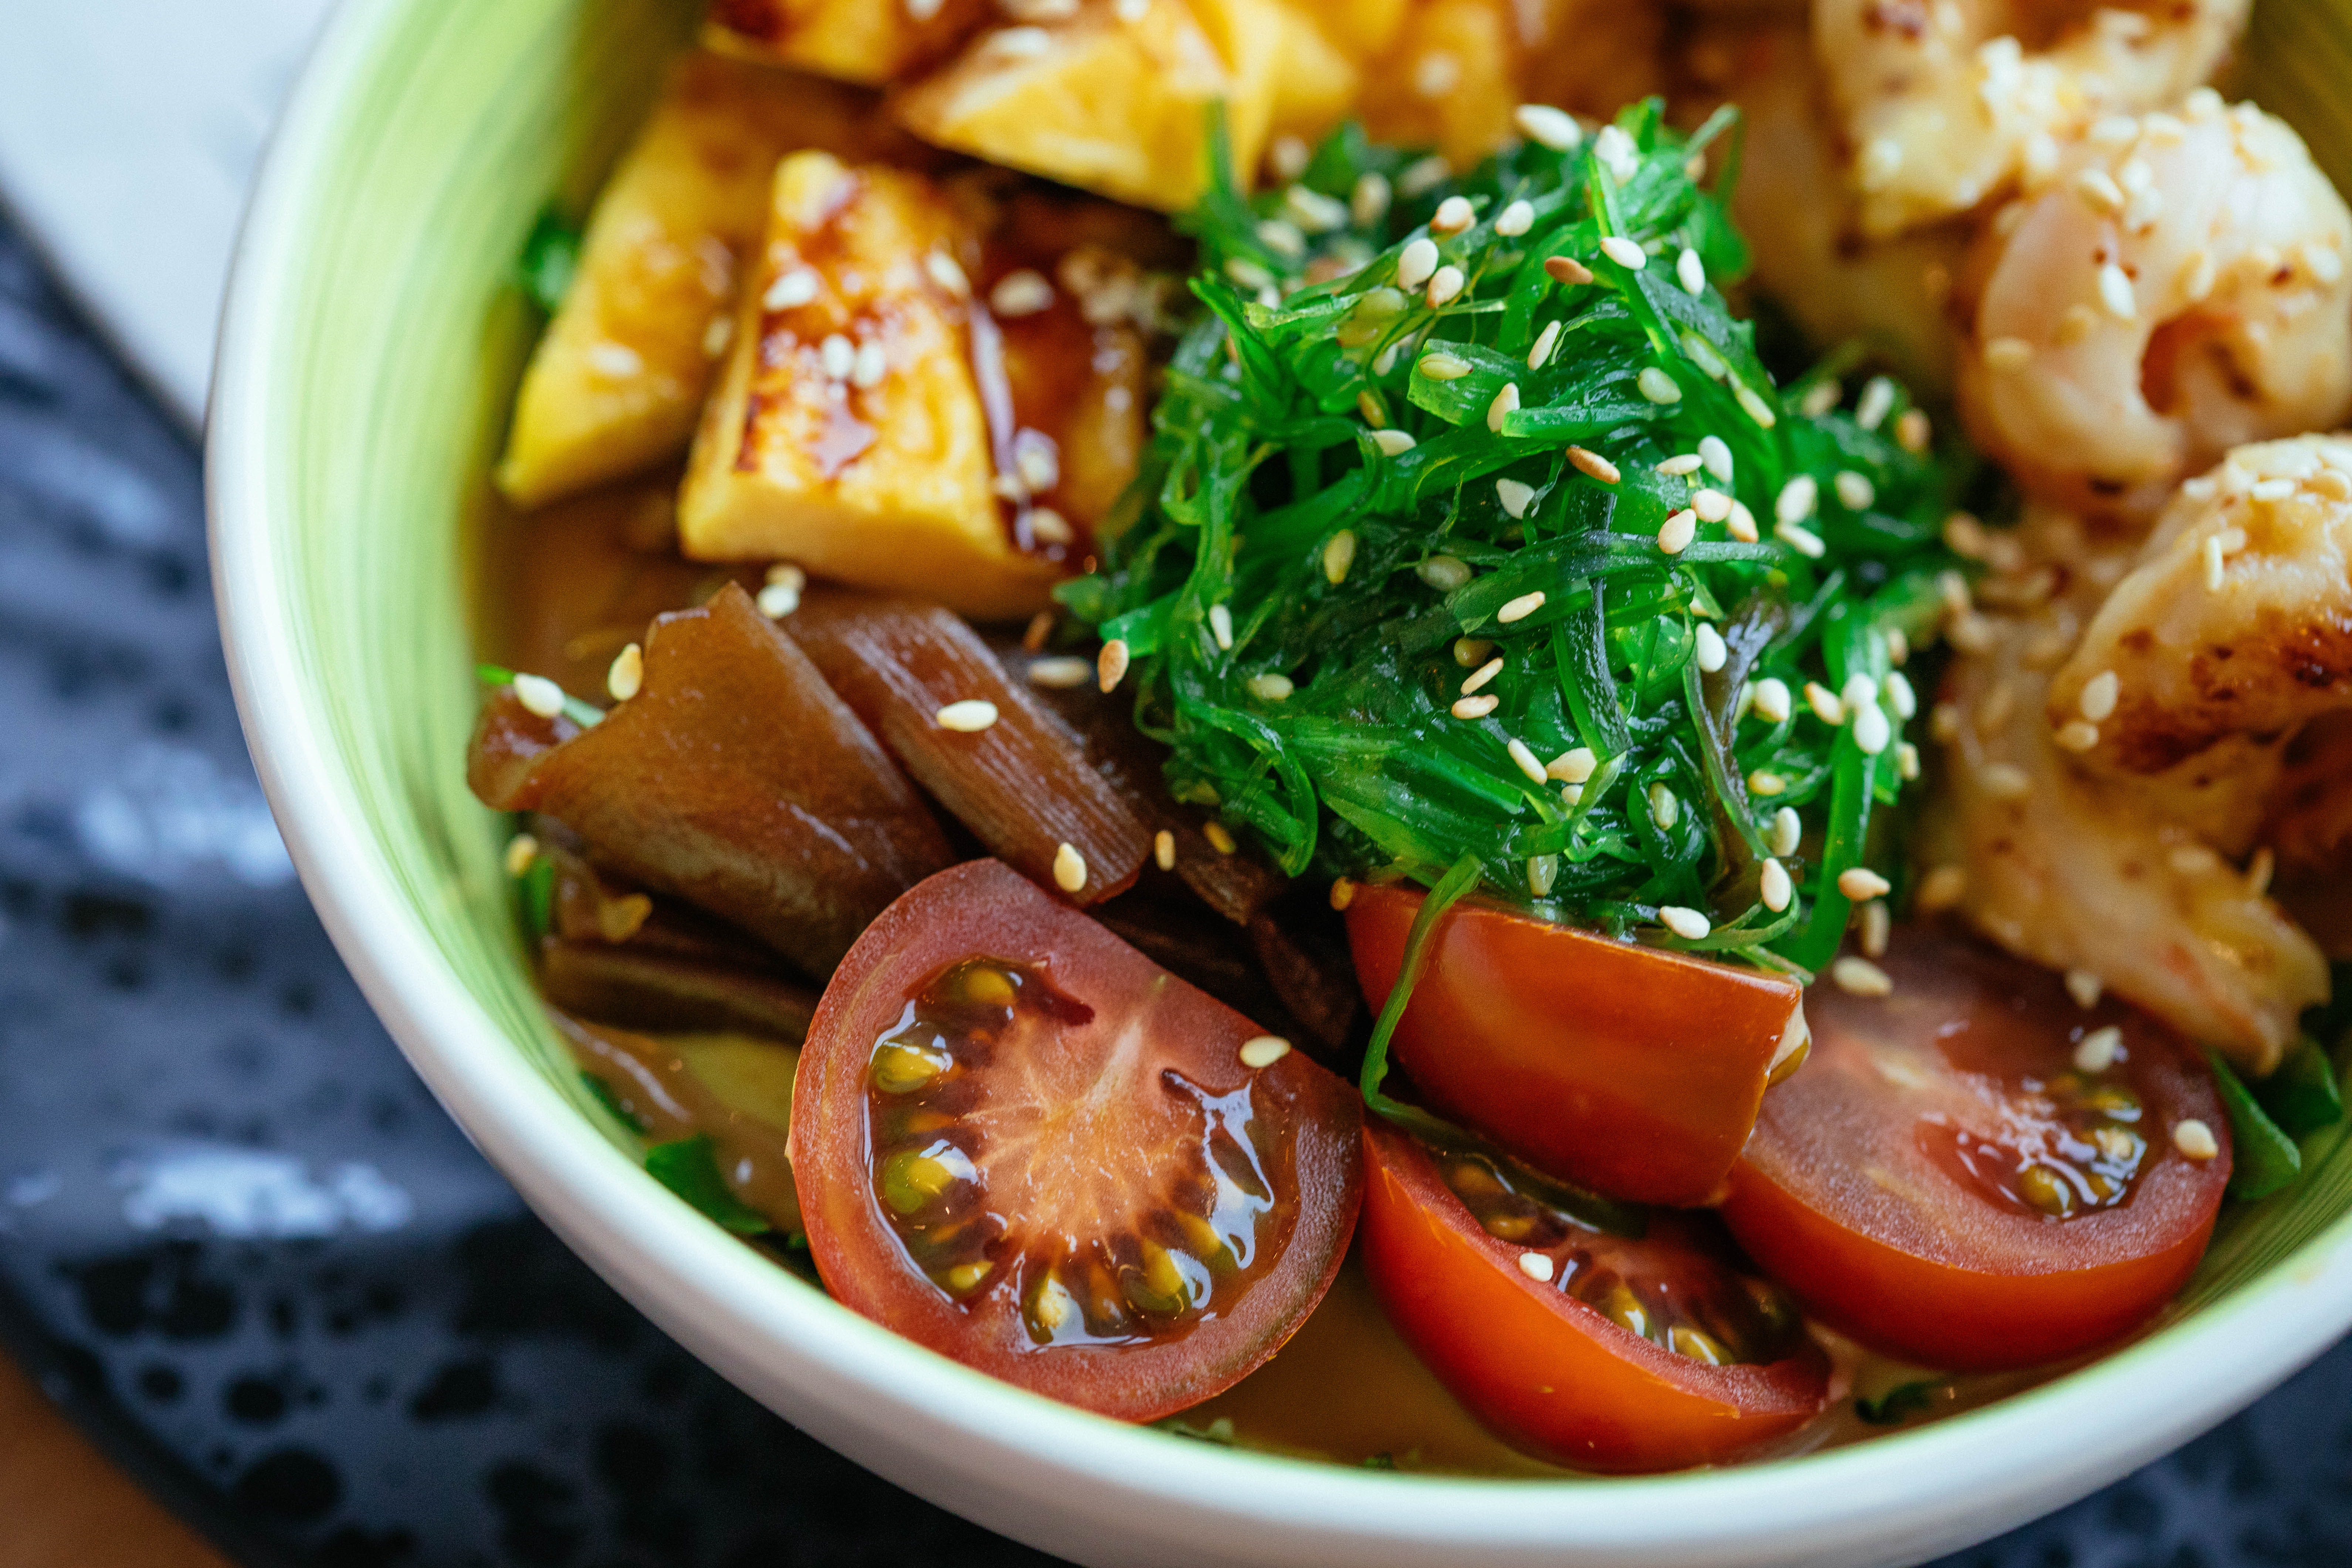
dish, food, cuisine, ingredient, produce, recipe, meat, vegetarian food, comfort food, side dish, bento, Yong tau foo, meal, salad, teriyaki, chinese food, japanese cuisine, donburi